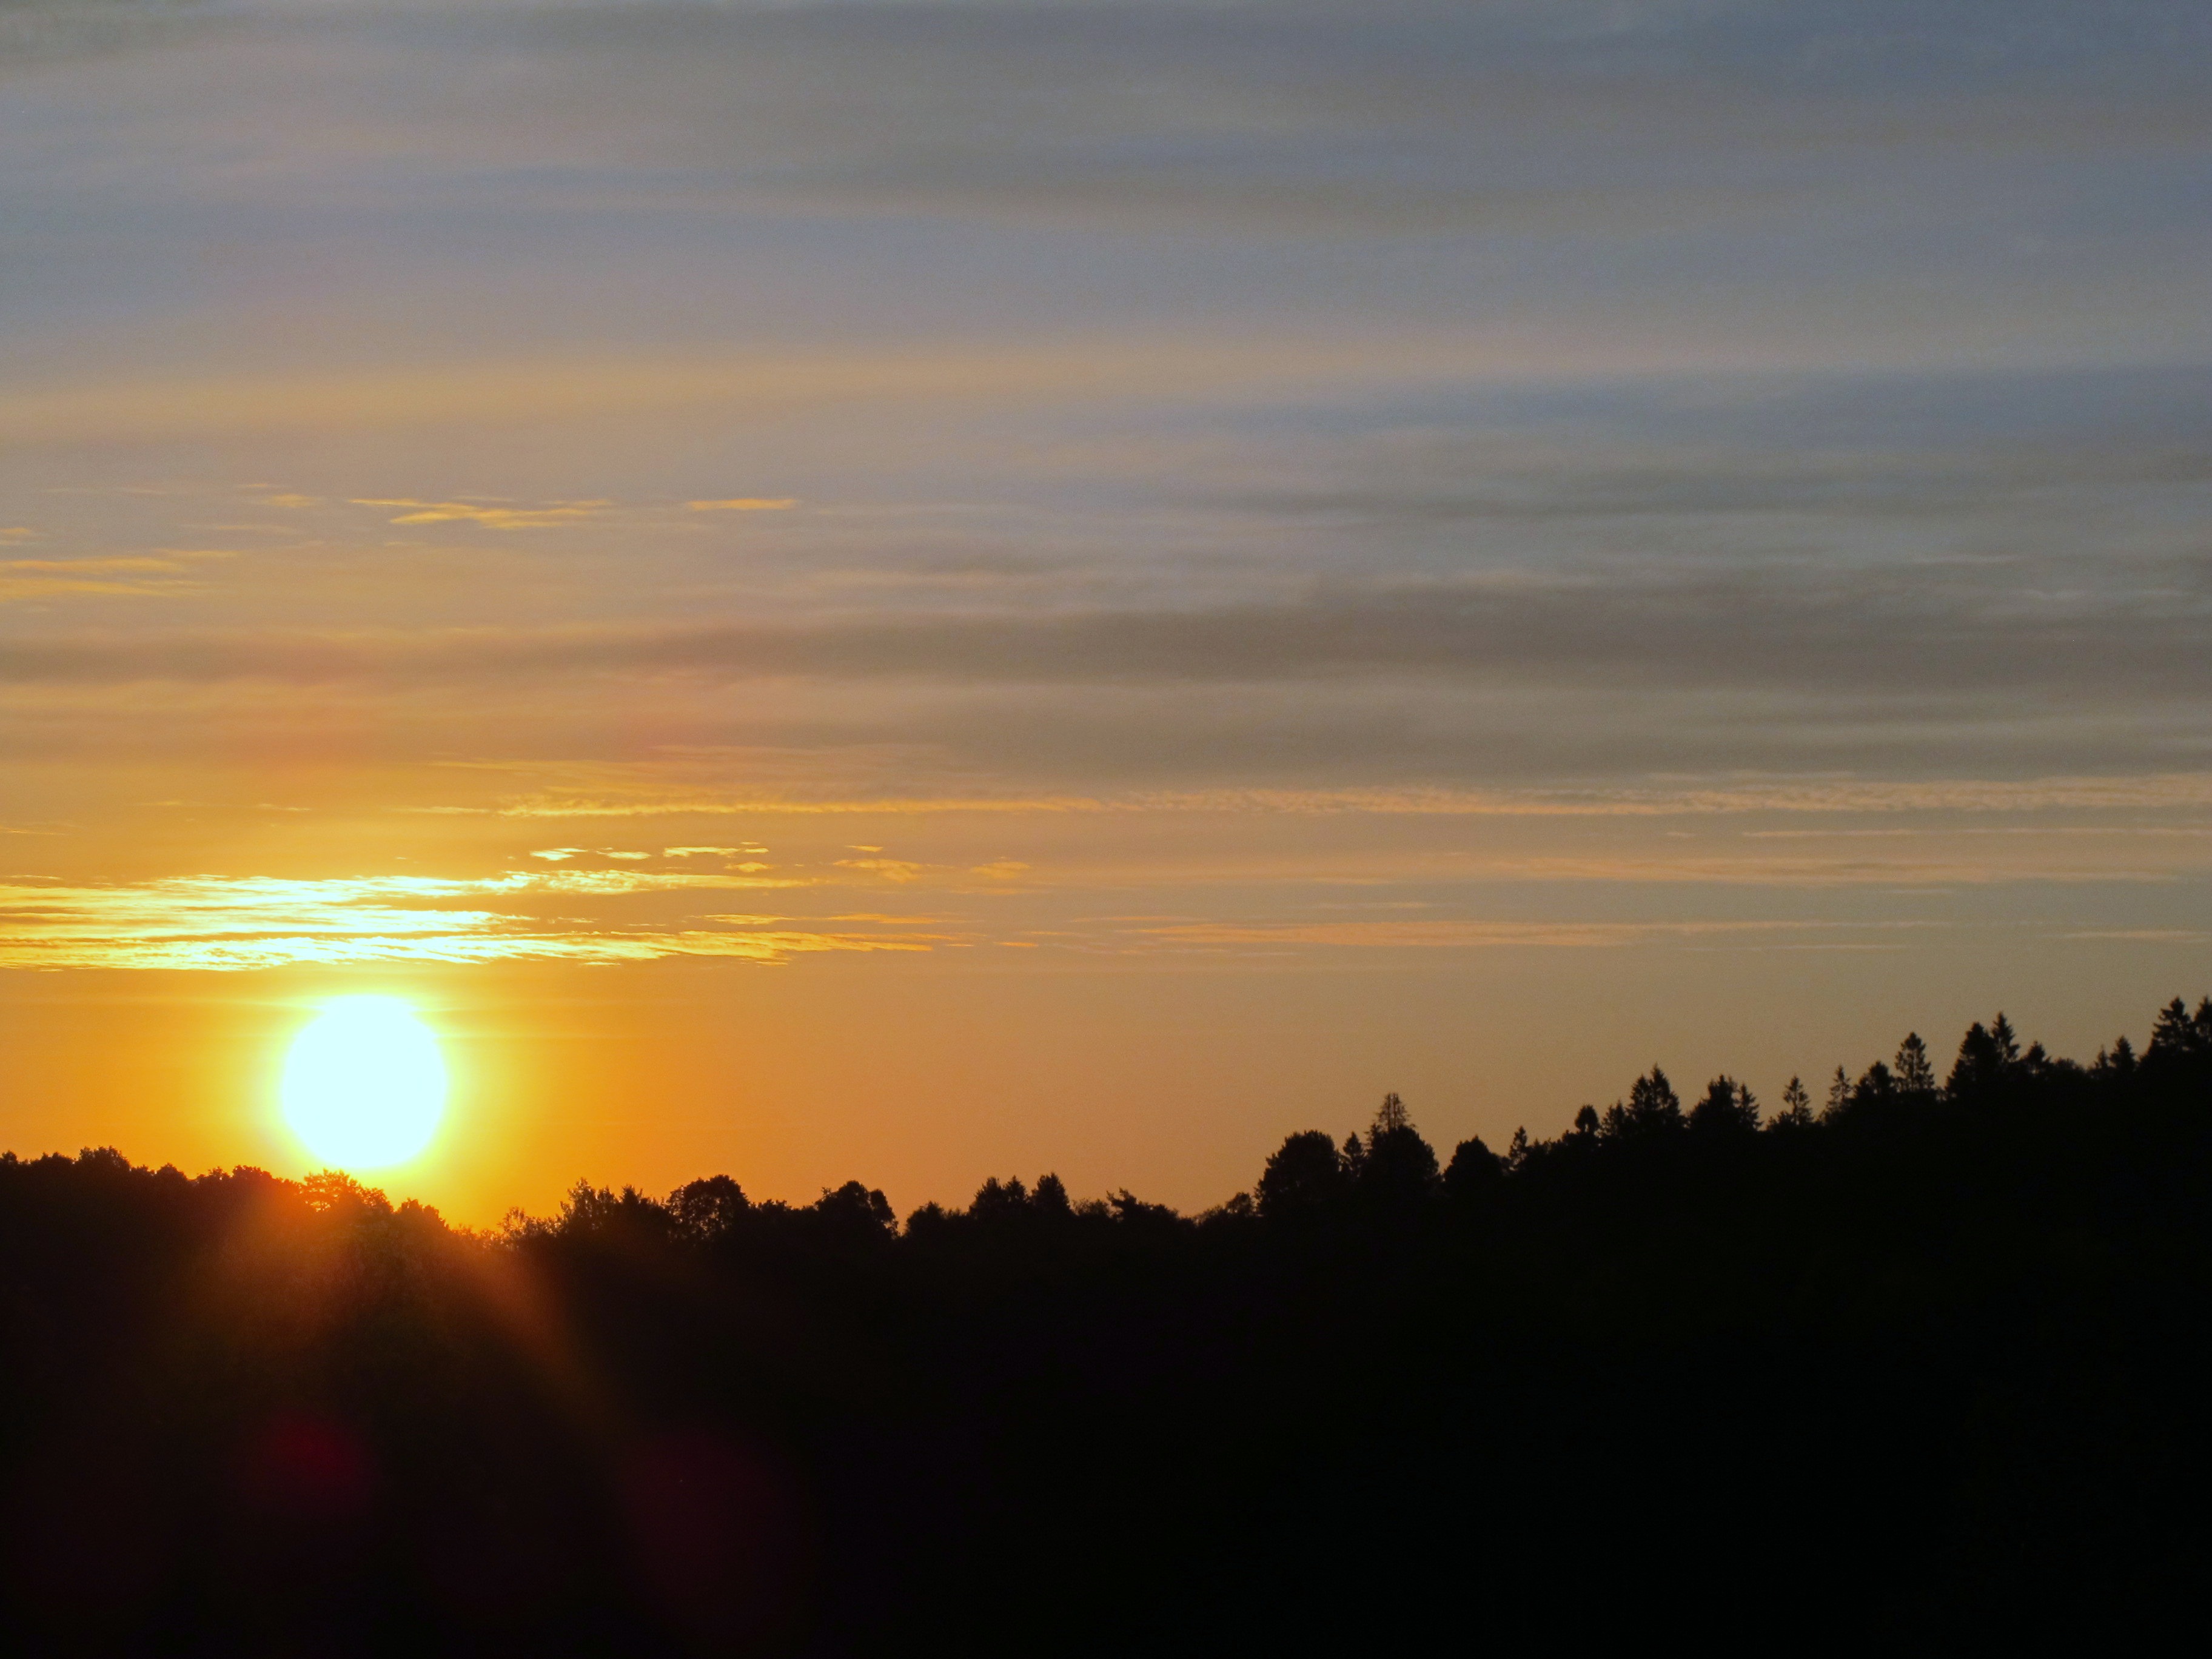
horizon, cloud, sky, sun, sunrise, sunset, field, sunlight, morning, hill, dawn, atmosphere, dusk, evening, mood, afterglow, atmospheric phenomenon, red sky at morning